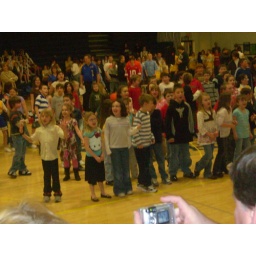
my daughter in the grey shirt with white sleeves at the school rally 2-28-08